Hay Fever (play)

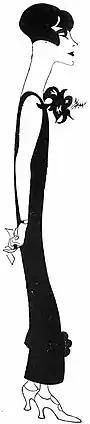
caricature of a tall young white woman in 1920s dress

The initial notices in the British press were moderately favourable. Coward told a theatre colleague, Basil Dean, "I'm very surprised it hasn't irritated the Press more – some of them actually seem to have been amused by it." Herbert Farjeon in "The Sphere" said ""Hay Fever" begins admirably, tails off, picks up, is disappointing because it is not better, and yet is pleasing because it is so bright". The critic in "The Tatler" thought that on the whole "Hay Fever" was "most amusing ... there is no real plot ... but it is very funny". "The Illustrated Sporting and Dramatic News" found the play "the best of fun ... Let us hope Mr Coward will supply more goods of this quality". "The Times" said the play was "all, as usual, Mr Coward's fun. All the better fun, be it added, for being punctuated, as usual, with Mr Coward's wit", but thought it was essentially a vehicle for Marie Tempest's "brilliantly comic acting". "The Daily Telegraph" thought the first act promised more than the two later acts could deliver, and that although Coward's touch had not deserted him, "this particular jest does not quite come off", but it was a "very amusing comedy ... so light and airy". Reviewers in "The Daily News" and "The Tatler" both commented that Coward's choice of title seemed inexplicable. In 2010 "The Times's" theatre critic, though offering no firm explanation, commented, "In some productions one's eyes can stream, though only with laughter".